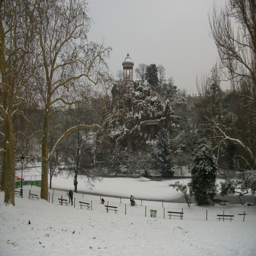
tourist attraction under the snow